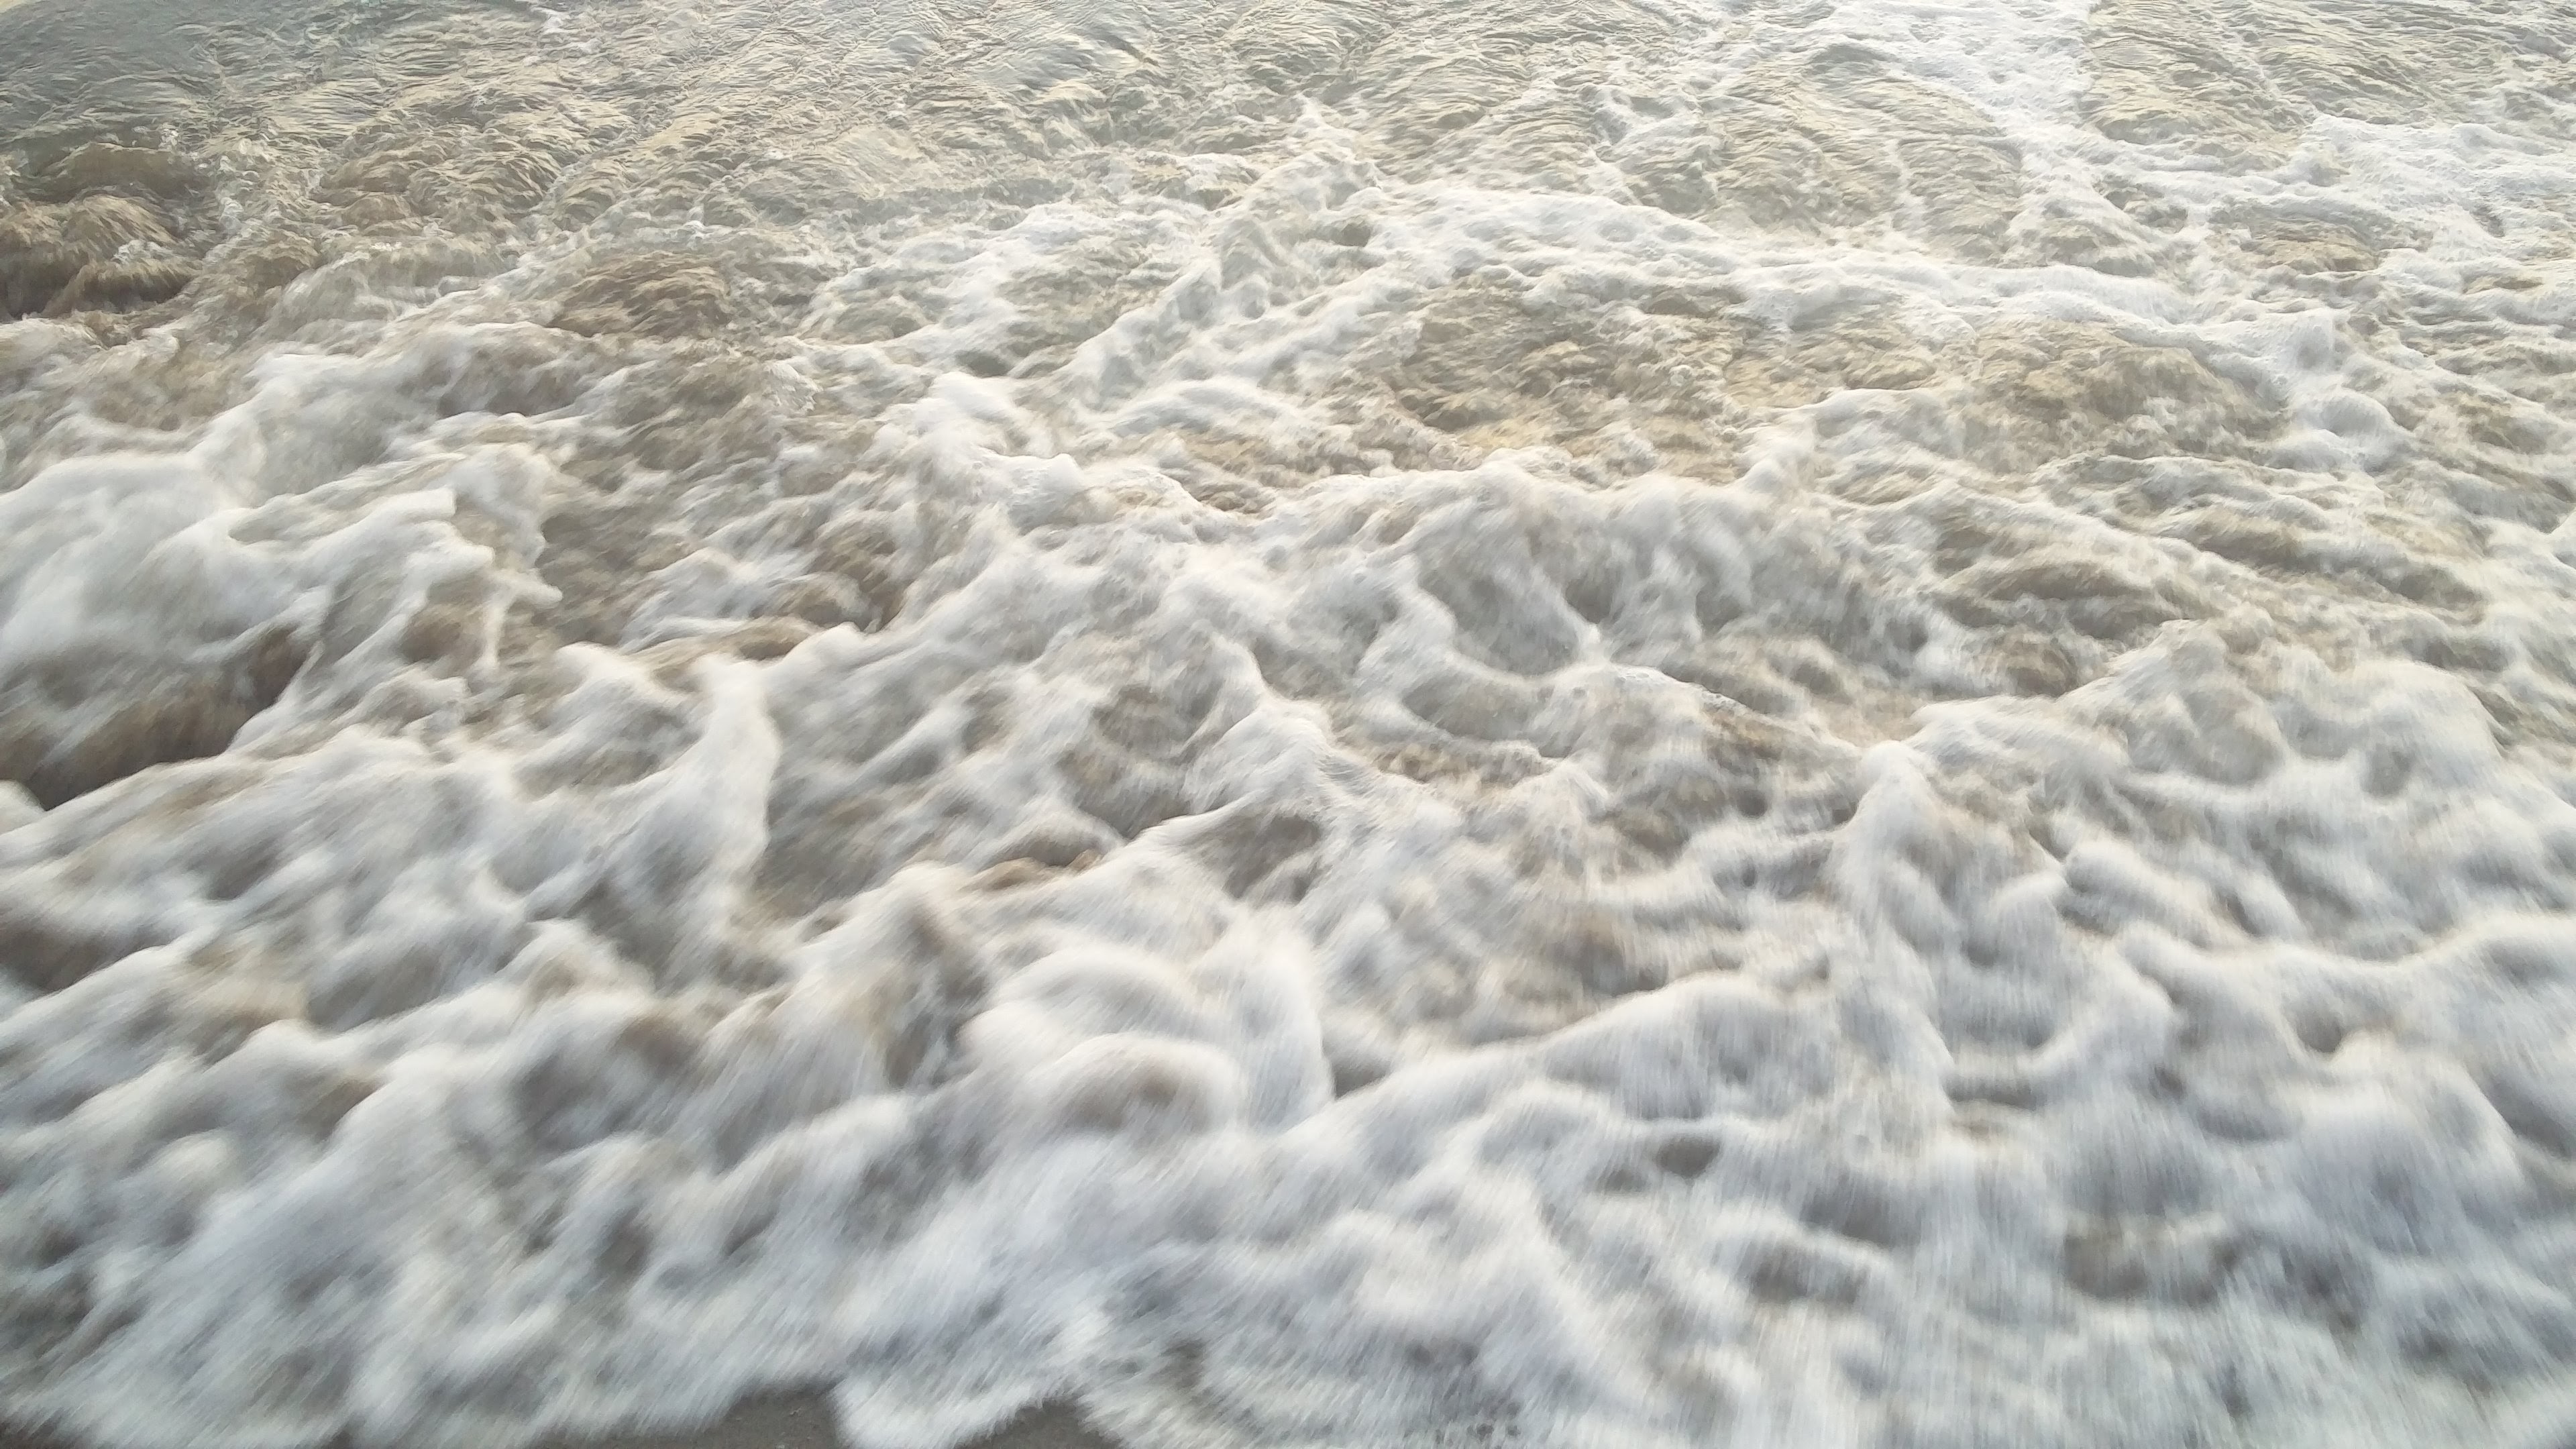
sea, sand, snow, winter, wave, frost, ice, weather, material, freezing, geological phenomenon, wind wave